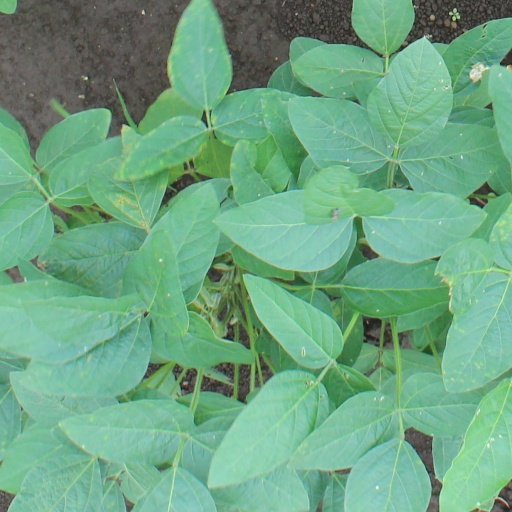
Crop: soybean